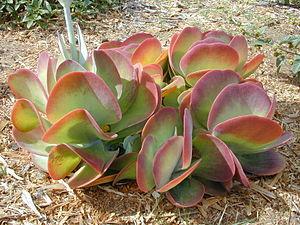
Kalanchoe thyrsiflora, le Kalanchoé à fleurs en thyrse est une plante succulente de la famille des Crassulaceae, originaire d'Afrique du Sud.